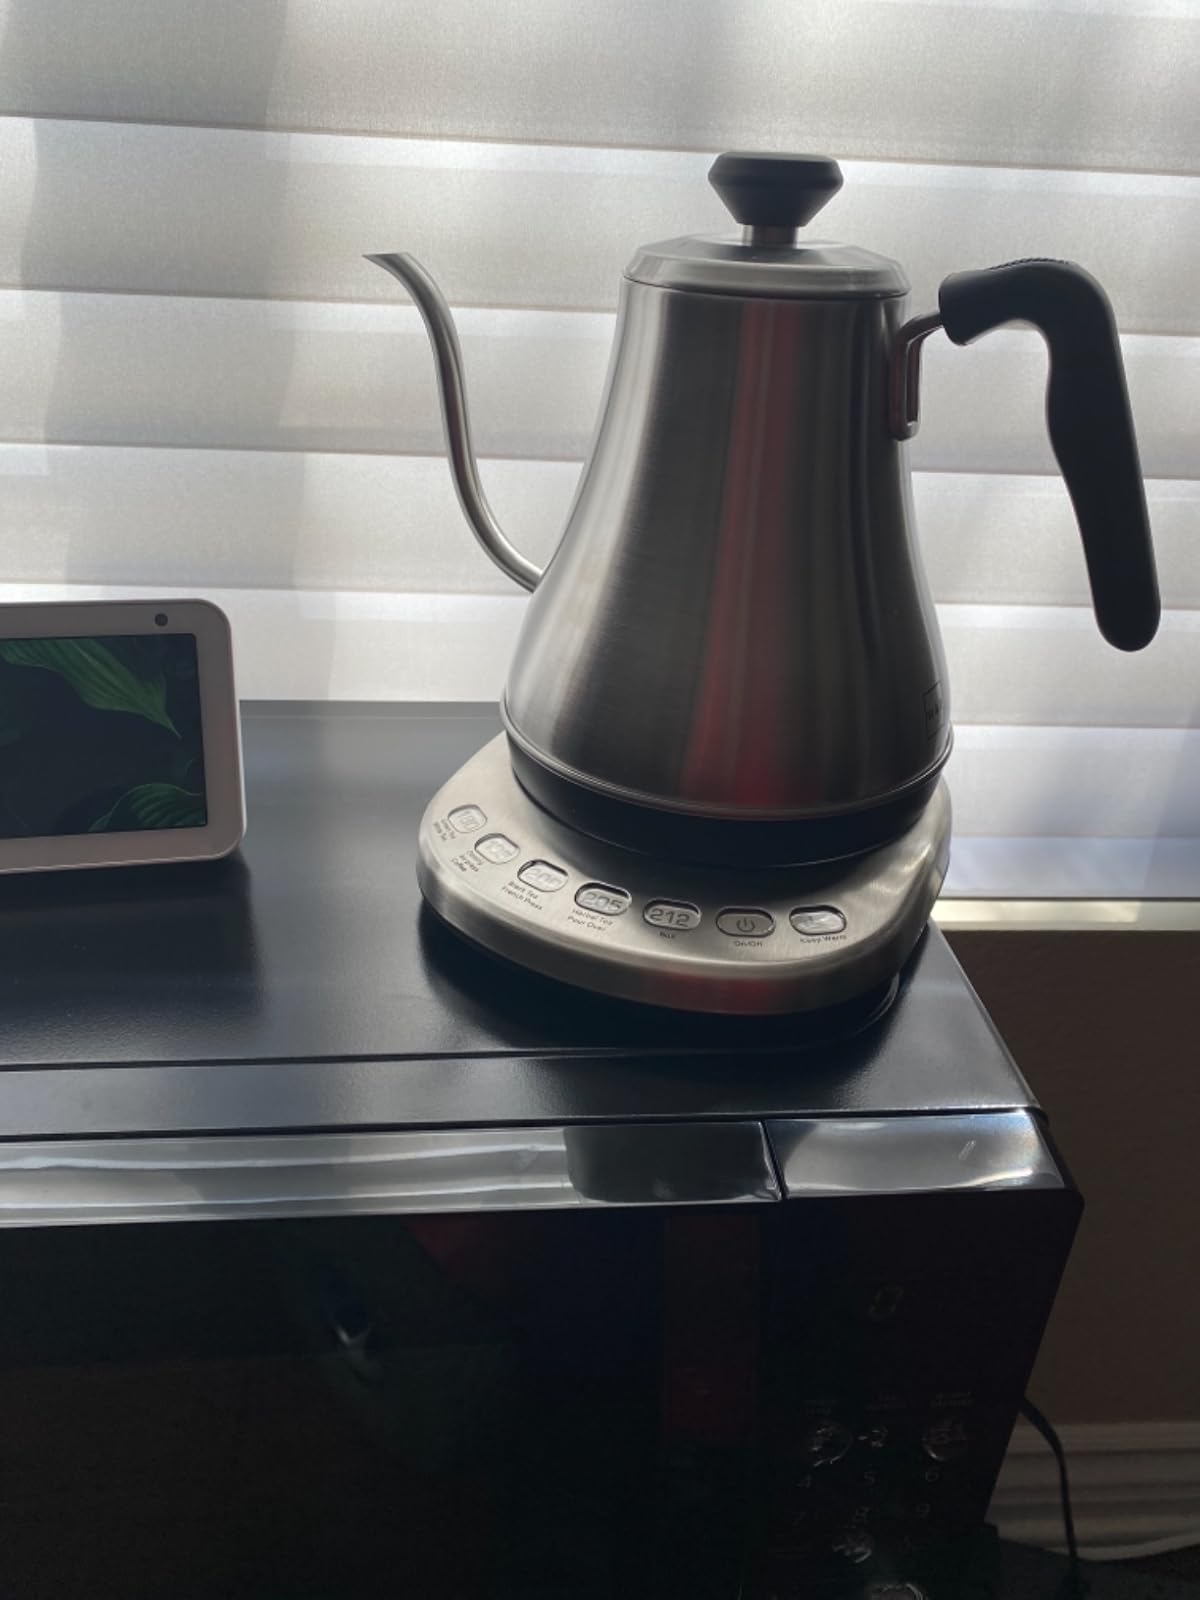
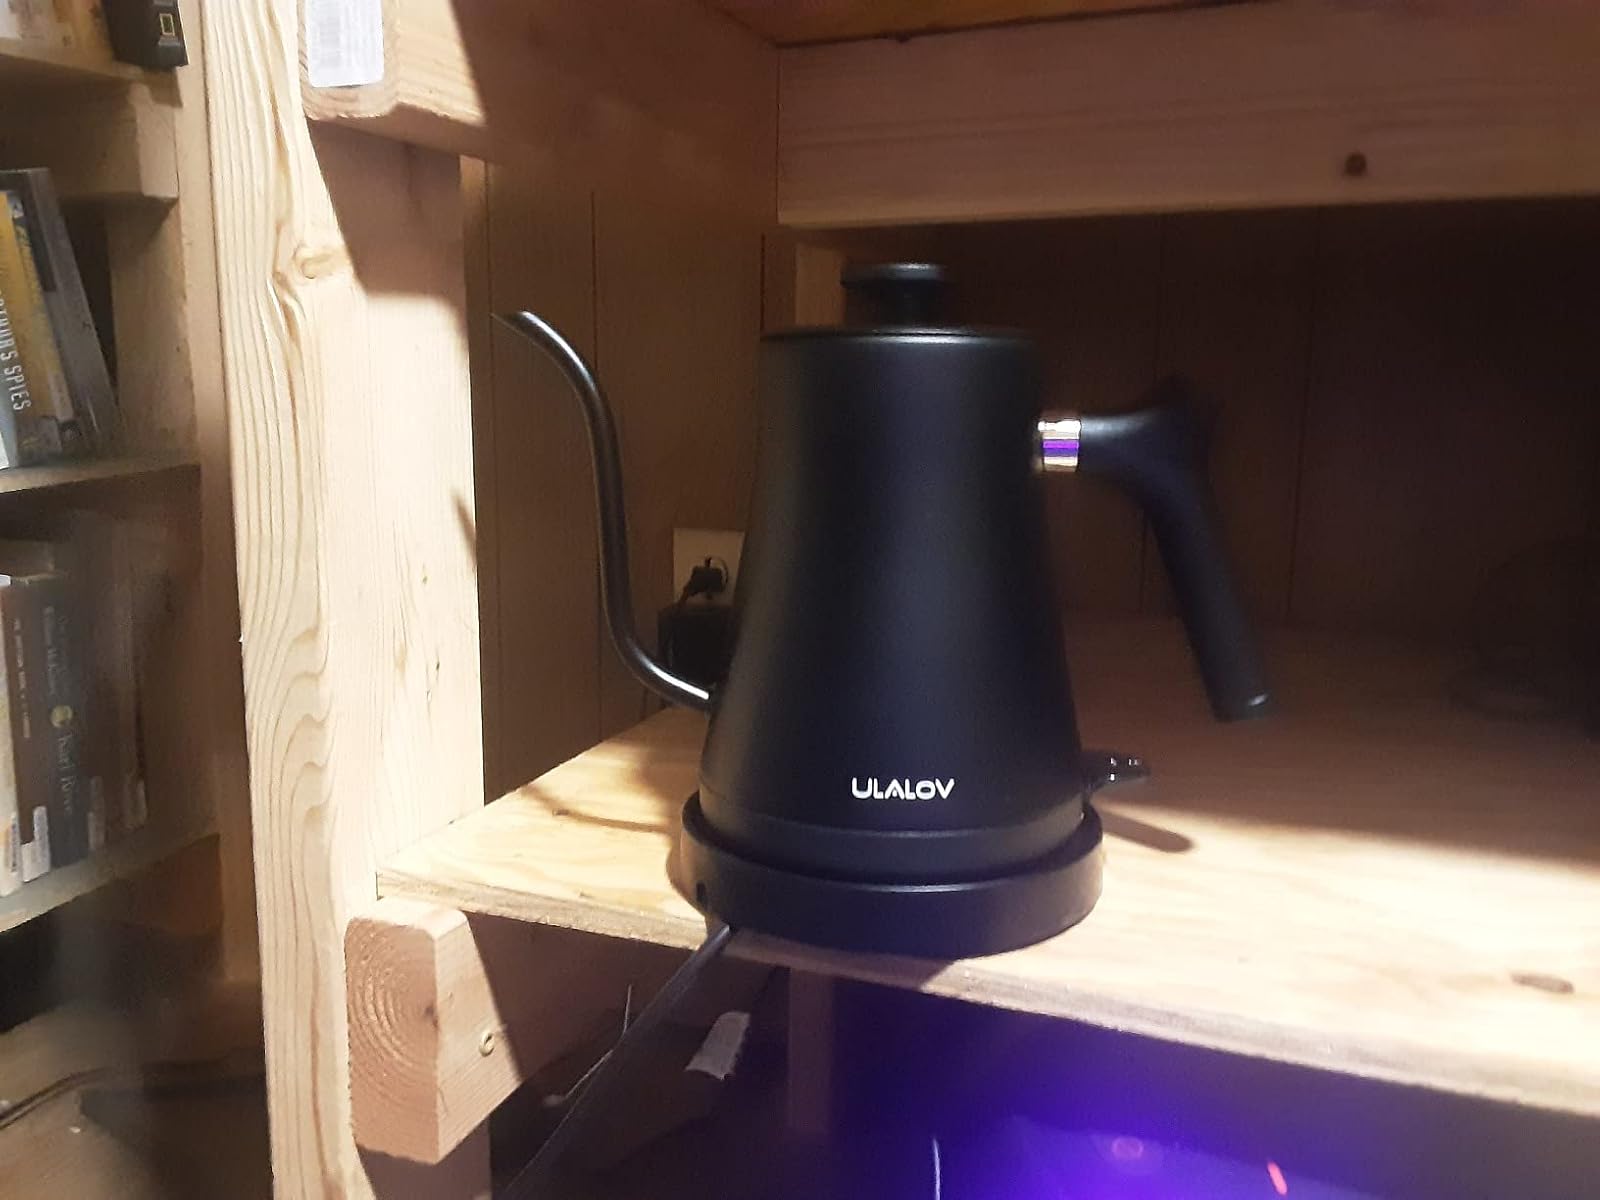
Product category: items_kettle
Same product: no